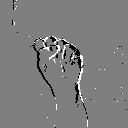
ASL letter: s